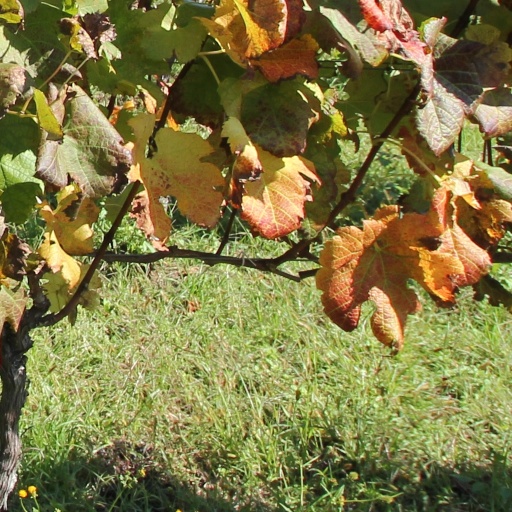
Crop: grape